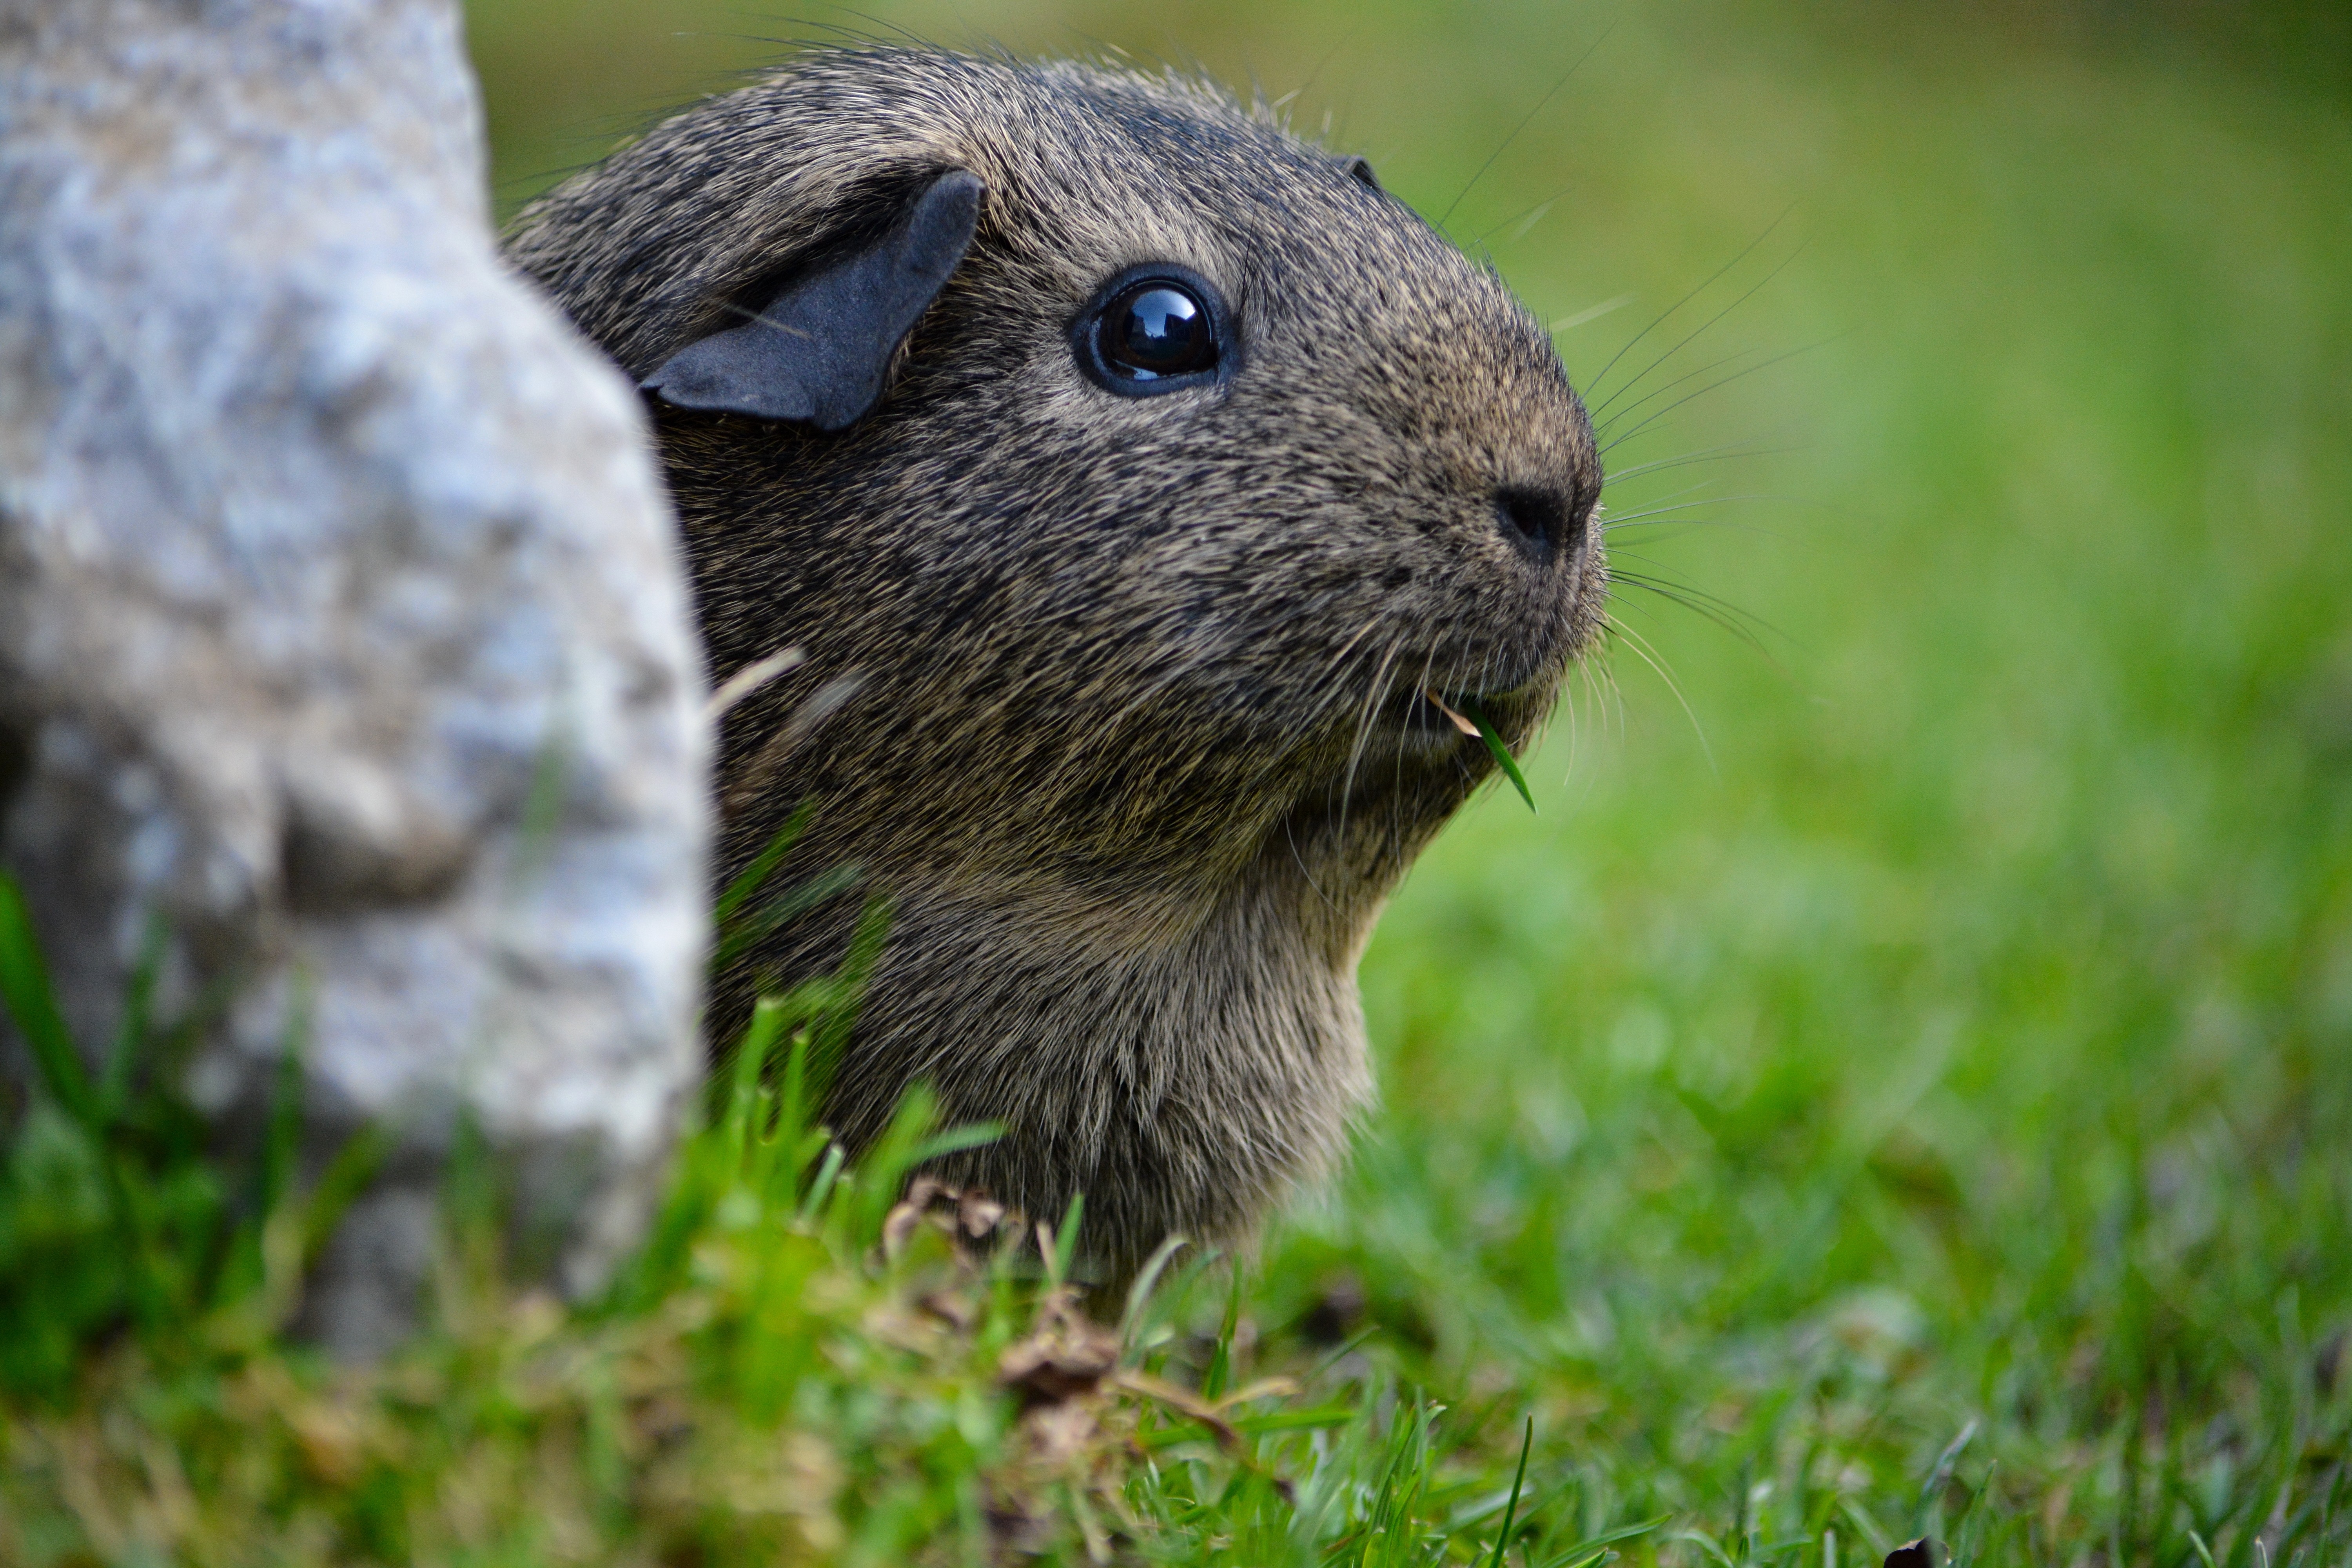
grass, wildlife, mammal, rodent, fauna, guinea pig, whiskers, vertebrate, nager, marmot, smooth hair, lemonagouti, black cream agouti